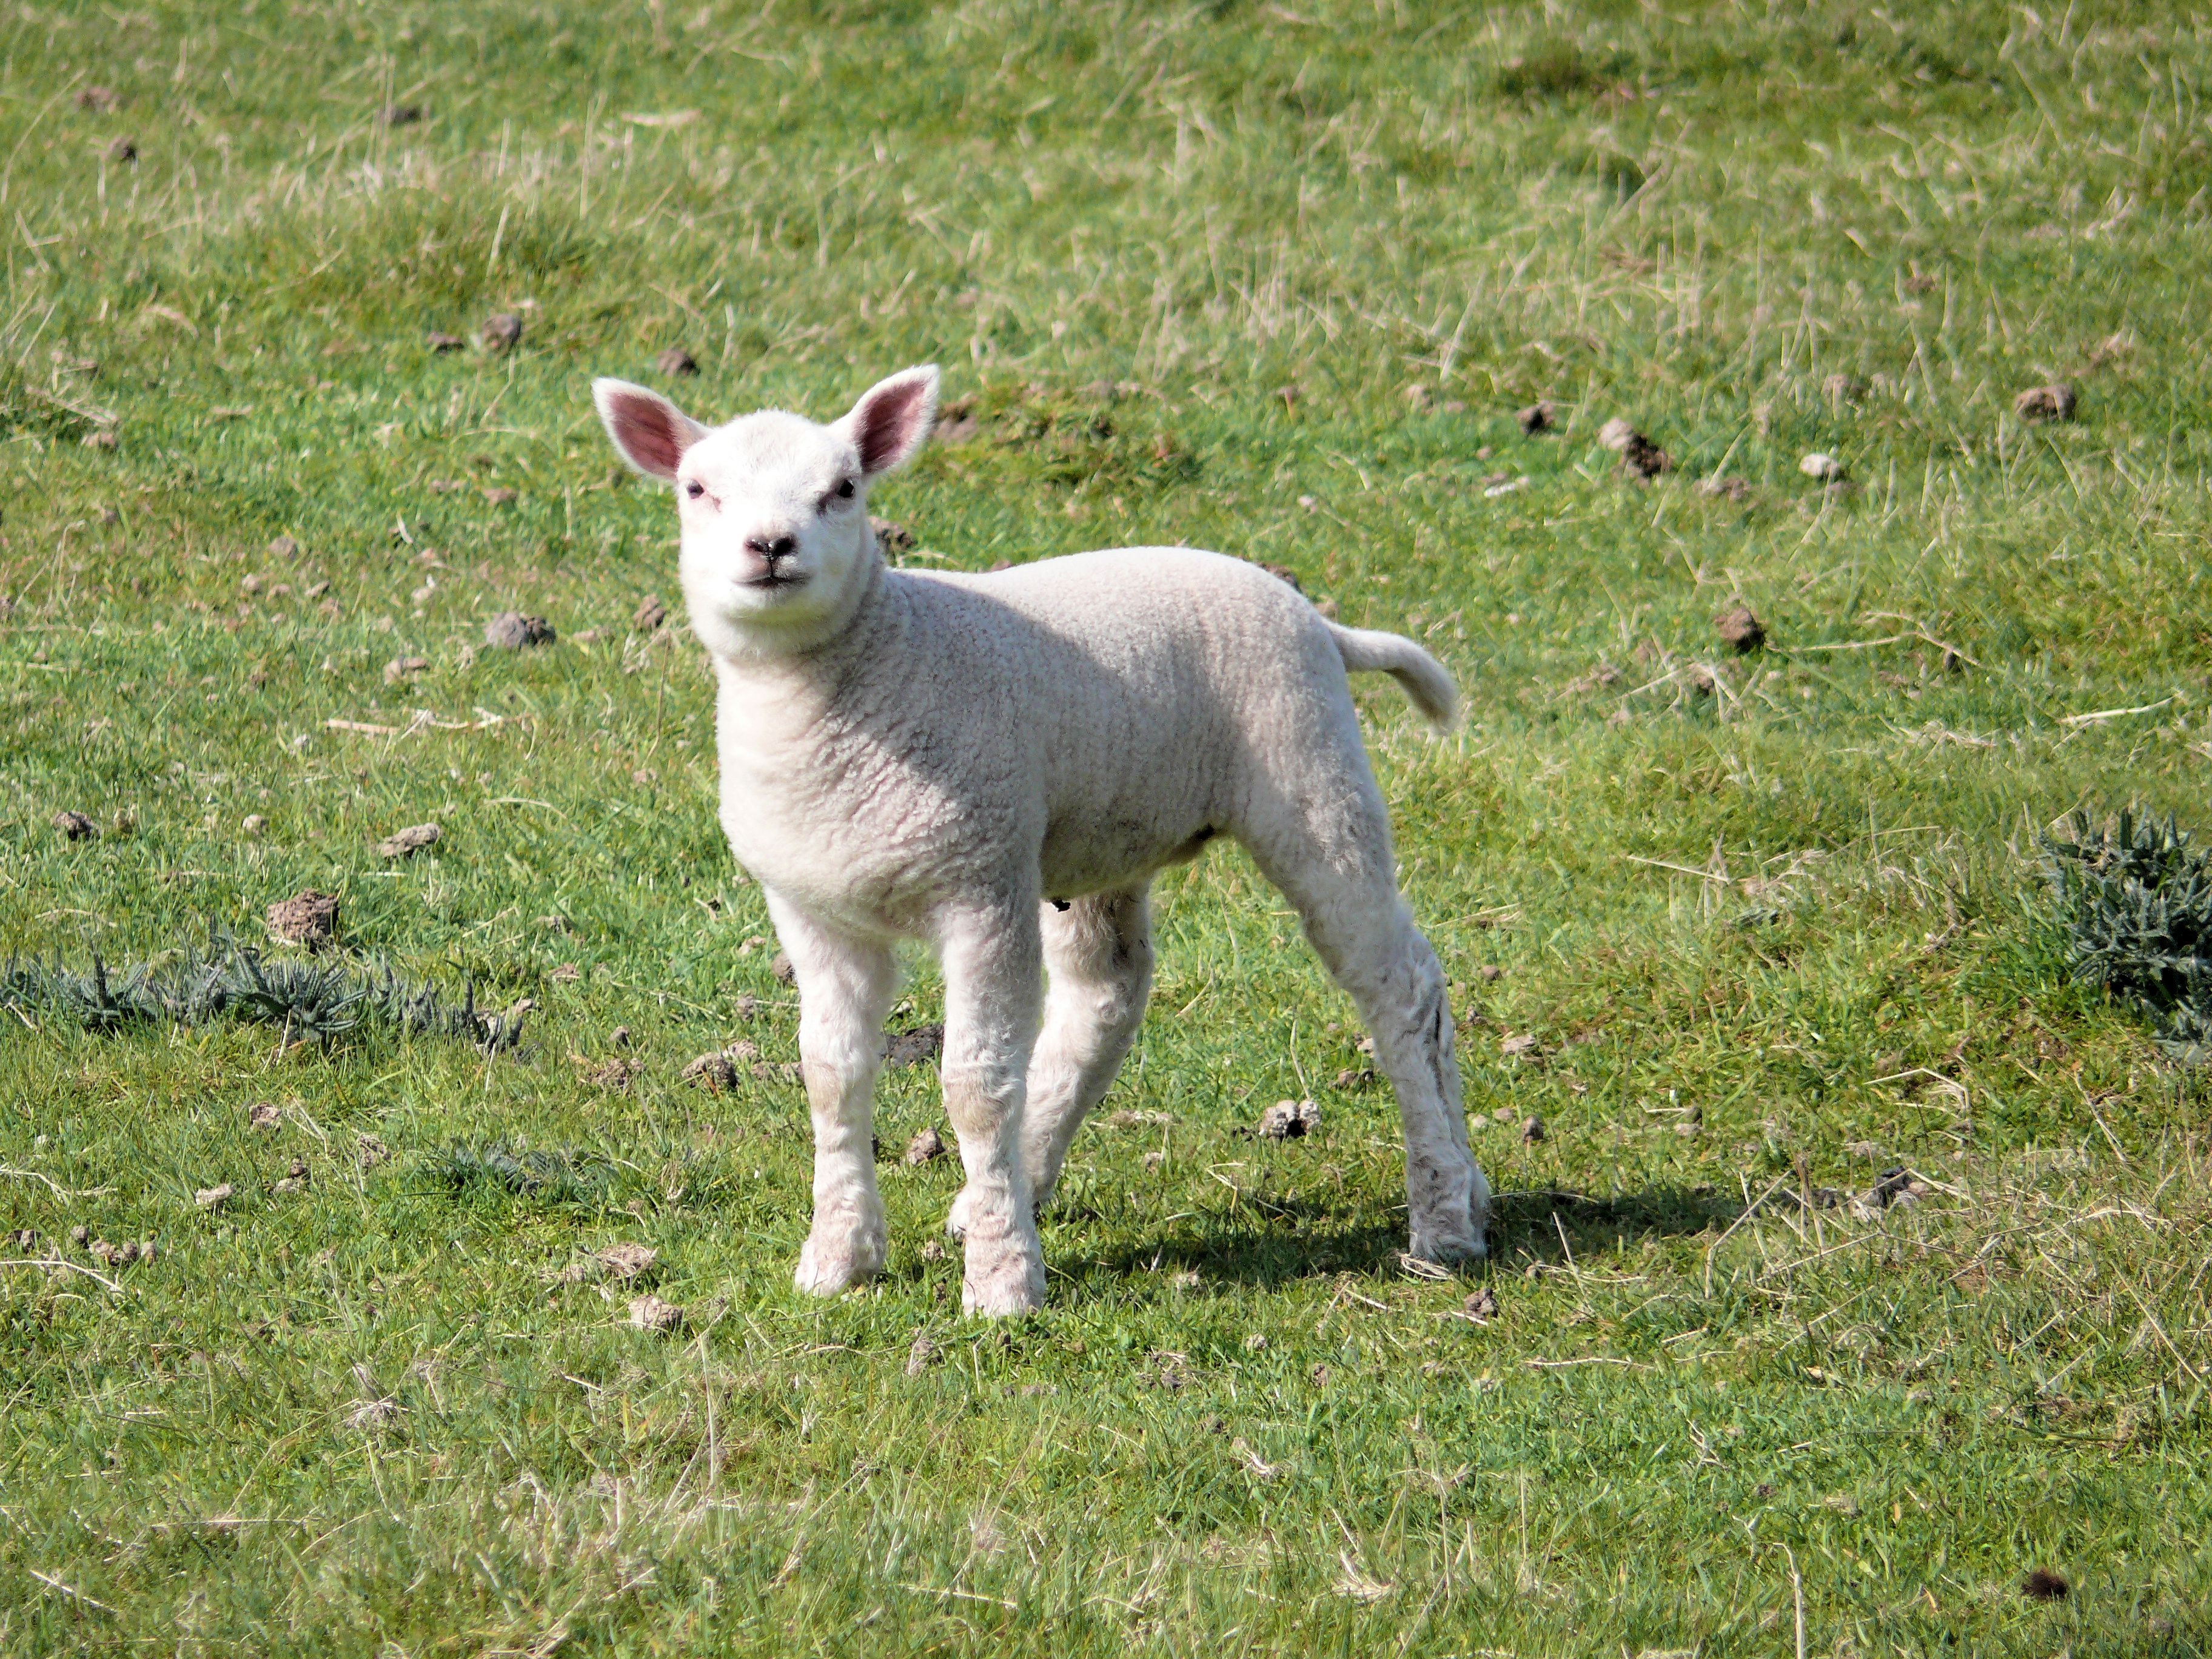
nature, grass, meadow, countryside, animal, wildlife, young, spring, pasture, grazing, sheep, mammal, fauna, lamb, goats, netherlands, grassland, vertebrate, sheeps, lambs, outdoor life